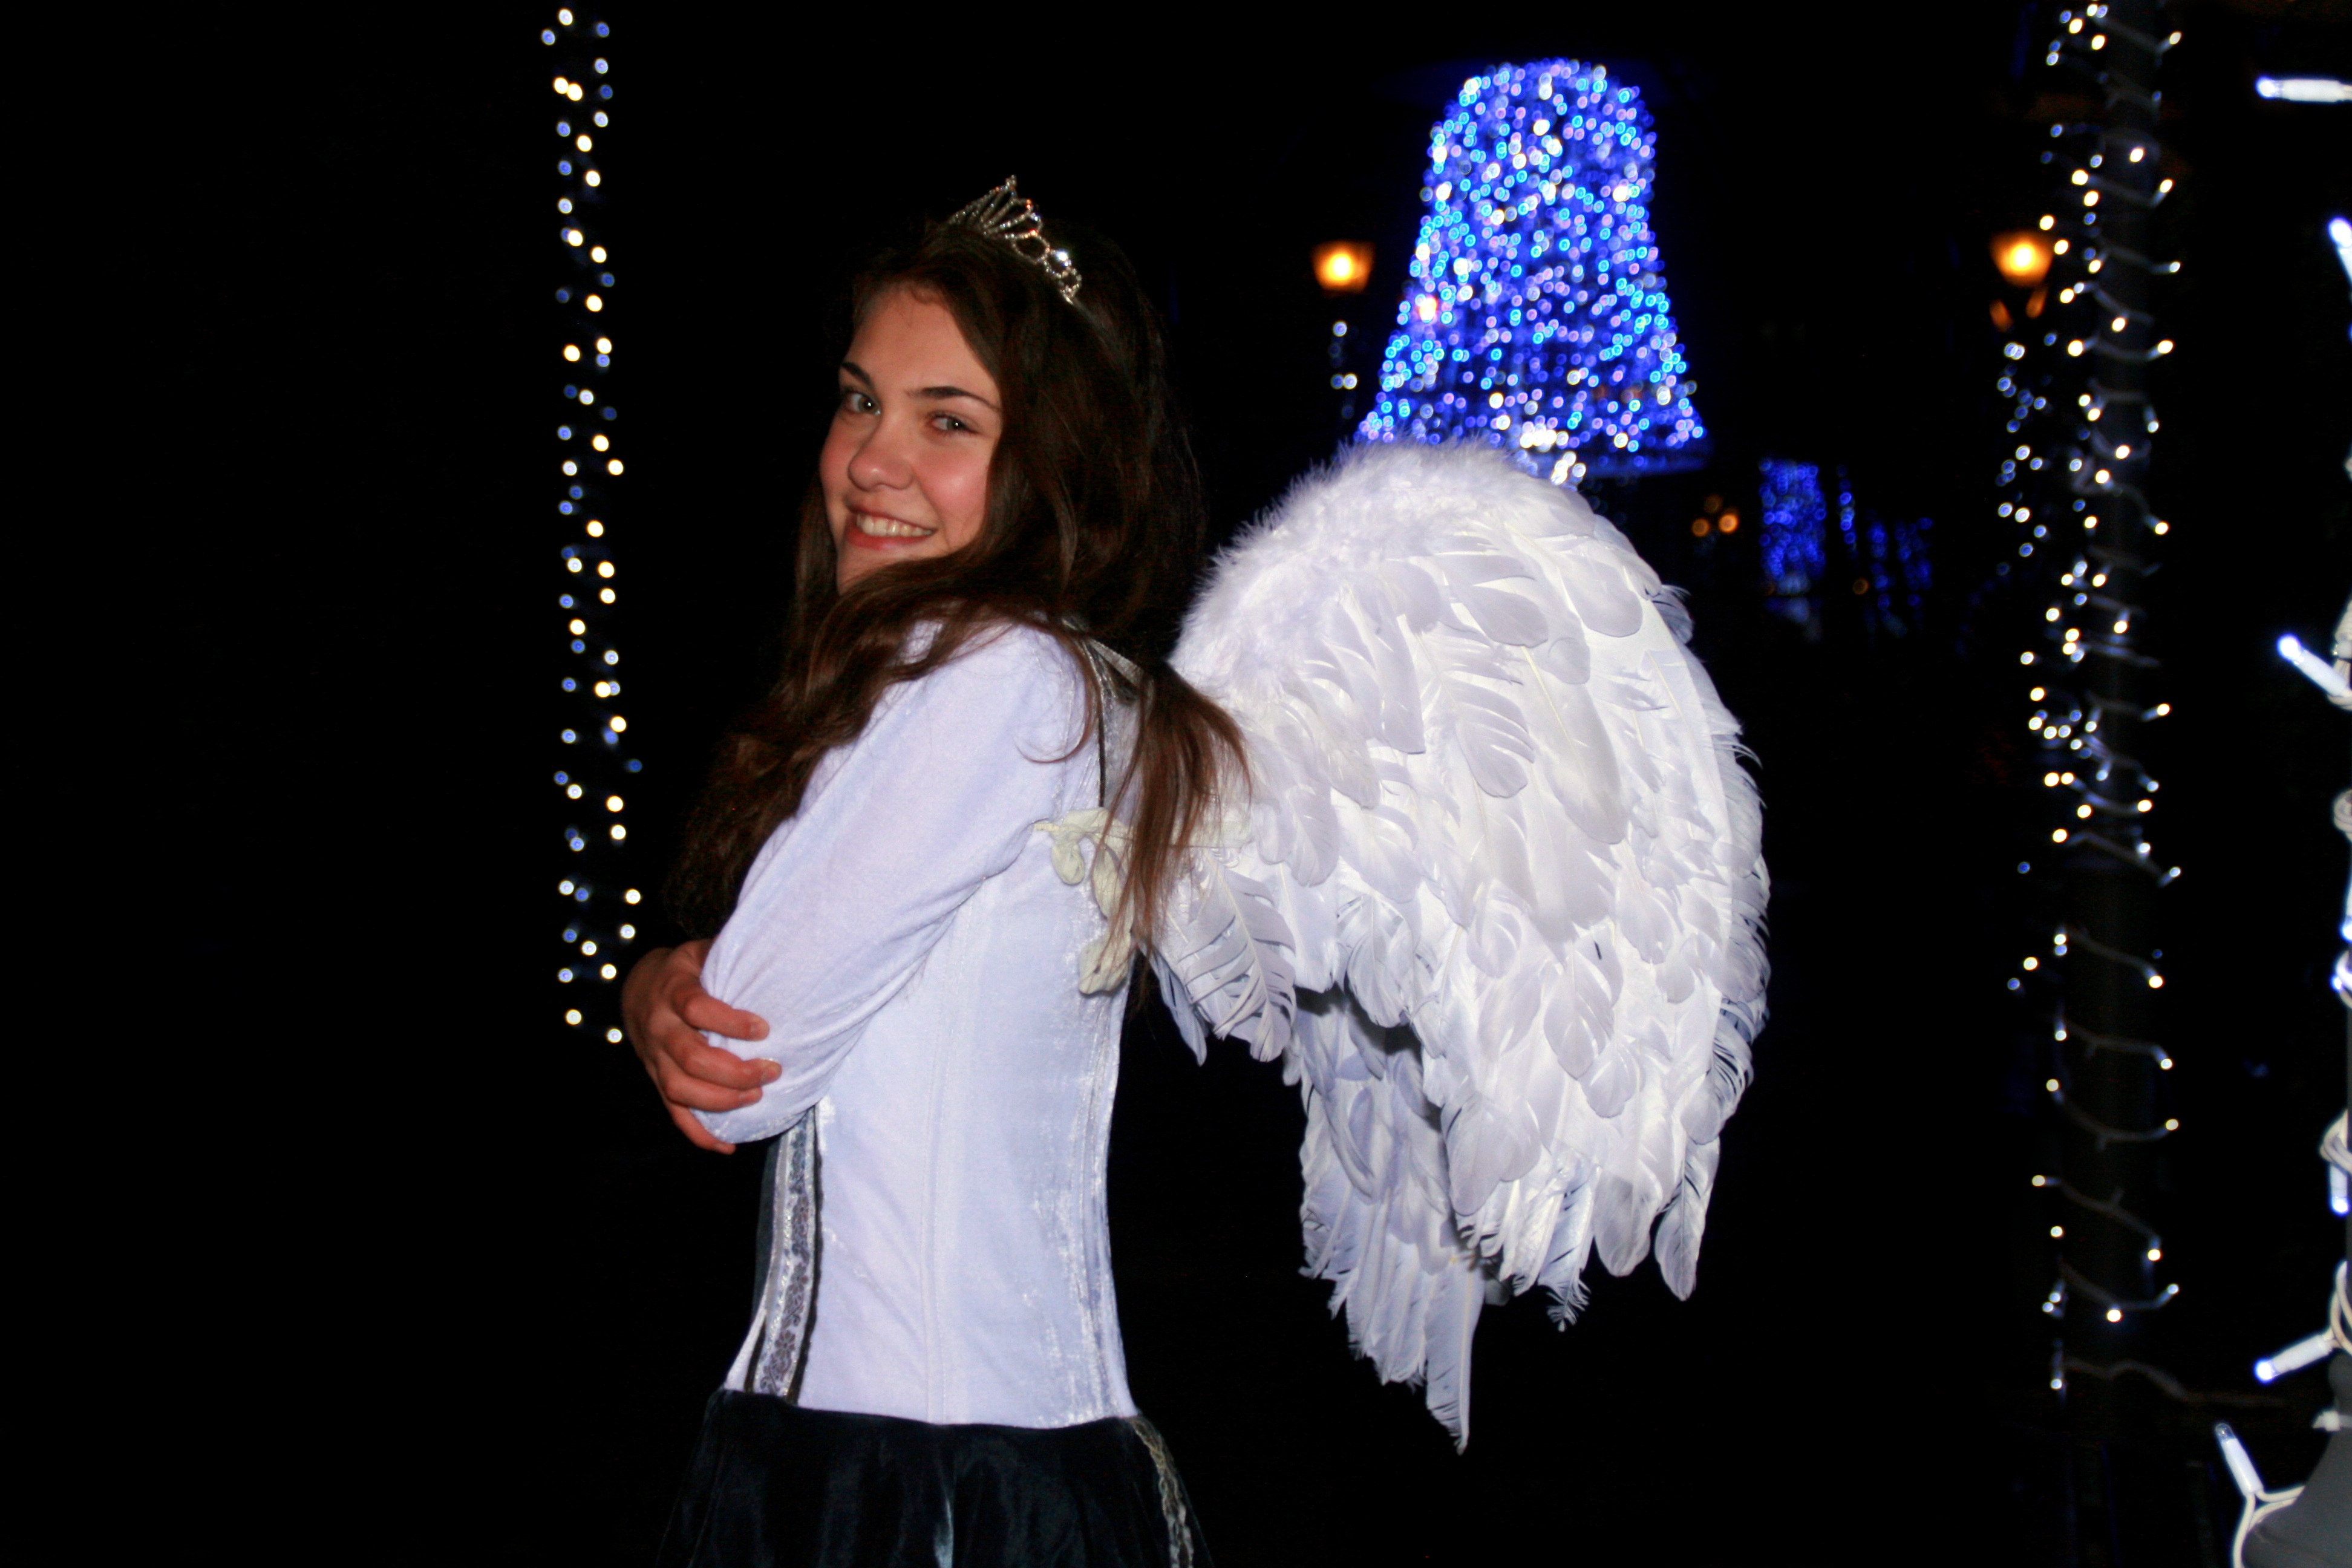
winter, girl, night, darkness, christmas, angel, lights, fun, wings, beauty, event, princess